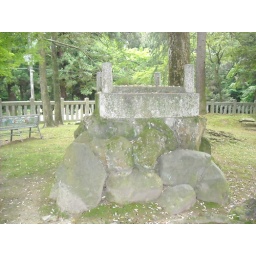
The largest wooden building in the world, housing a massive statue of Buddha.